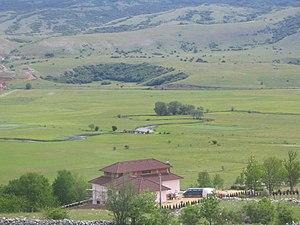
Le poljé de Duvno est un plateau karstique situé à l'ouest de la Bosnie-Herzégovine, dans la municipalité de Tomislavgrad. Il fait partie des Alpes dinariques.